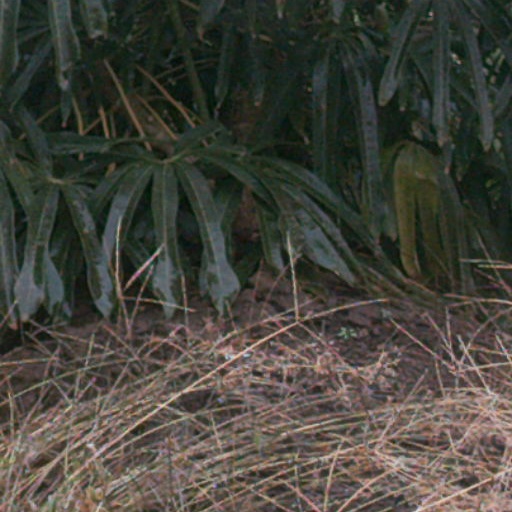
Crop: cassava